German literature

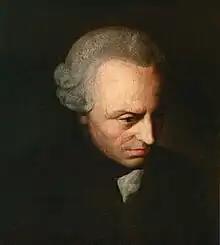
German philosopher Immanuel Kant, one of the most influential figures of Enlightenment and modern philosophy

The Baroque period (1600 to 1720) was one of the most fertile times in German literature. Many writers reflected the horrible experiences of the Thirty Years' War, in poetry and prose. Grimmelshausen's adventures of the young and naïve Simplicissimus, in the eponymous book "Simplicius Simplicissimus", became the most famous novel of the Baroque period. Martin Opitz established rules for the "purity" of language, style, verse and rhyme. Andreas Gryphius and Daniel Caspar von Lohenstein wrote German language tragedies, or "Trauerspiele", often on Classical themes and frequently quite violent. Erotic, religious and occasional poetry appeared in both German and Latin. Sibylle Ursula von Braunschweig-Lüneburg wrote part of a novel, "Die Durchlauchtige Syrerin Aramena" ("Aramena, the noble Syrian lady"), which when complete would be the most famous courtly novel in German Baroque literature; it was finished by her brother Anton Ulrich and edited by Sigmund von Birken.